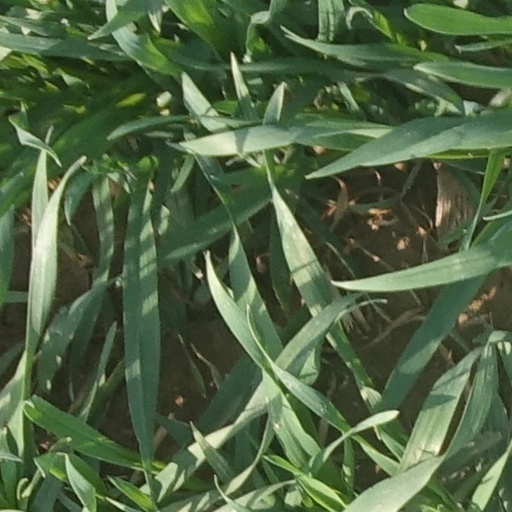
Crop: wheat